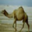
Label: camel